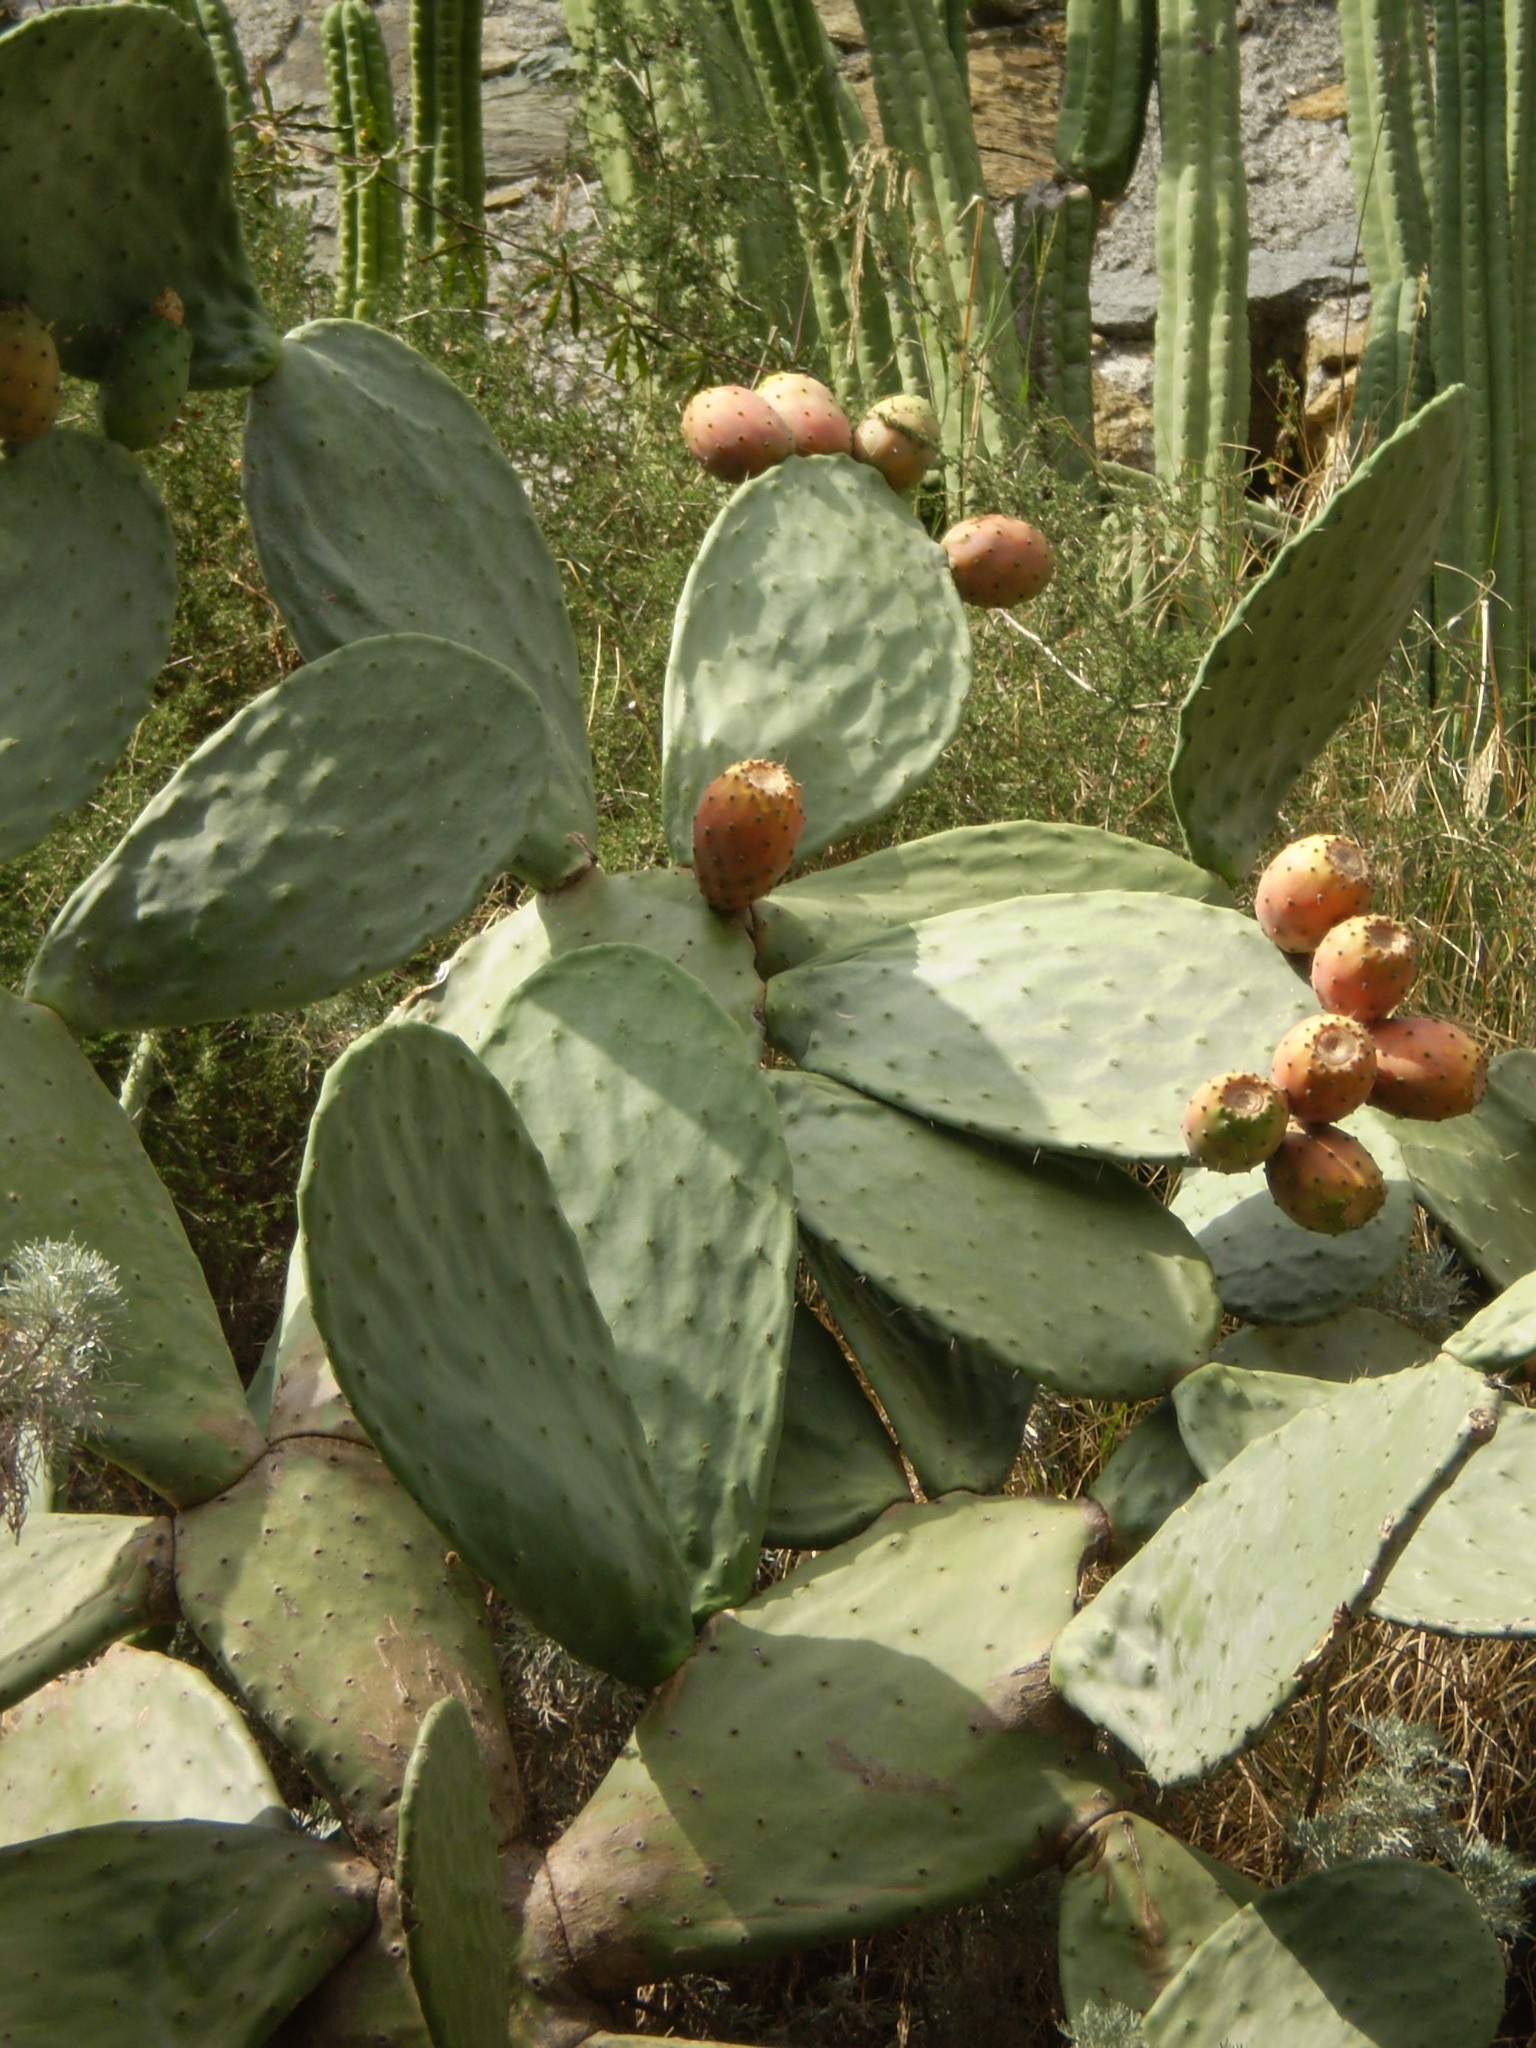
prickly, cactus, plant, leaf, flower, produce, botany, garden, close, flora, fauna, flowers, south, vegetation, beautiful, exotic, flowering plant, prickly pear, cactus blossom, land plant, nopal, barbary fig, eastern prickly pear